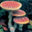
Label: mushroom